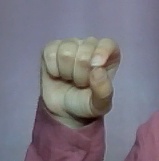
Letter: fa